David French

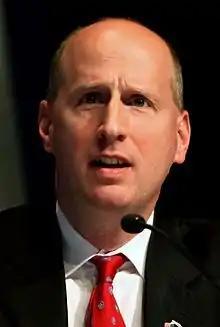
French in 2012

David Austin French (born January 24, 1969) is an American political commentator and former attorney. He was formerly a fellow at the National Review Institute and a staff writer for "National Review" from 2015 to 2019. French is a former senior editor of "The Dispatch", a visiting professor of public policy at Lipscomb University, and a columnist for "The New York Times".